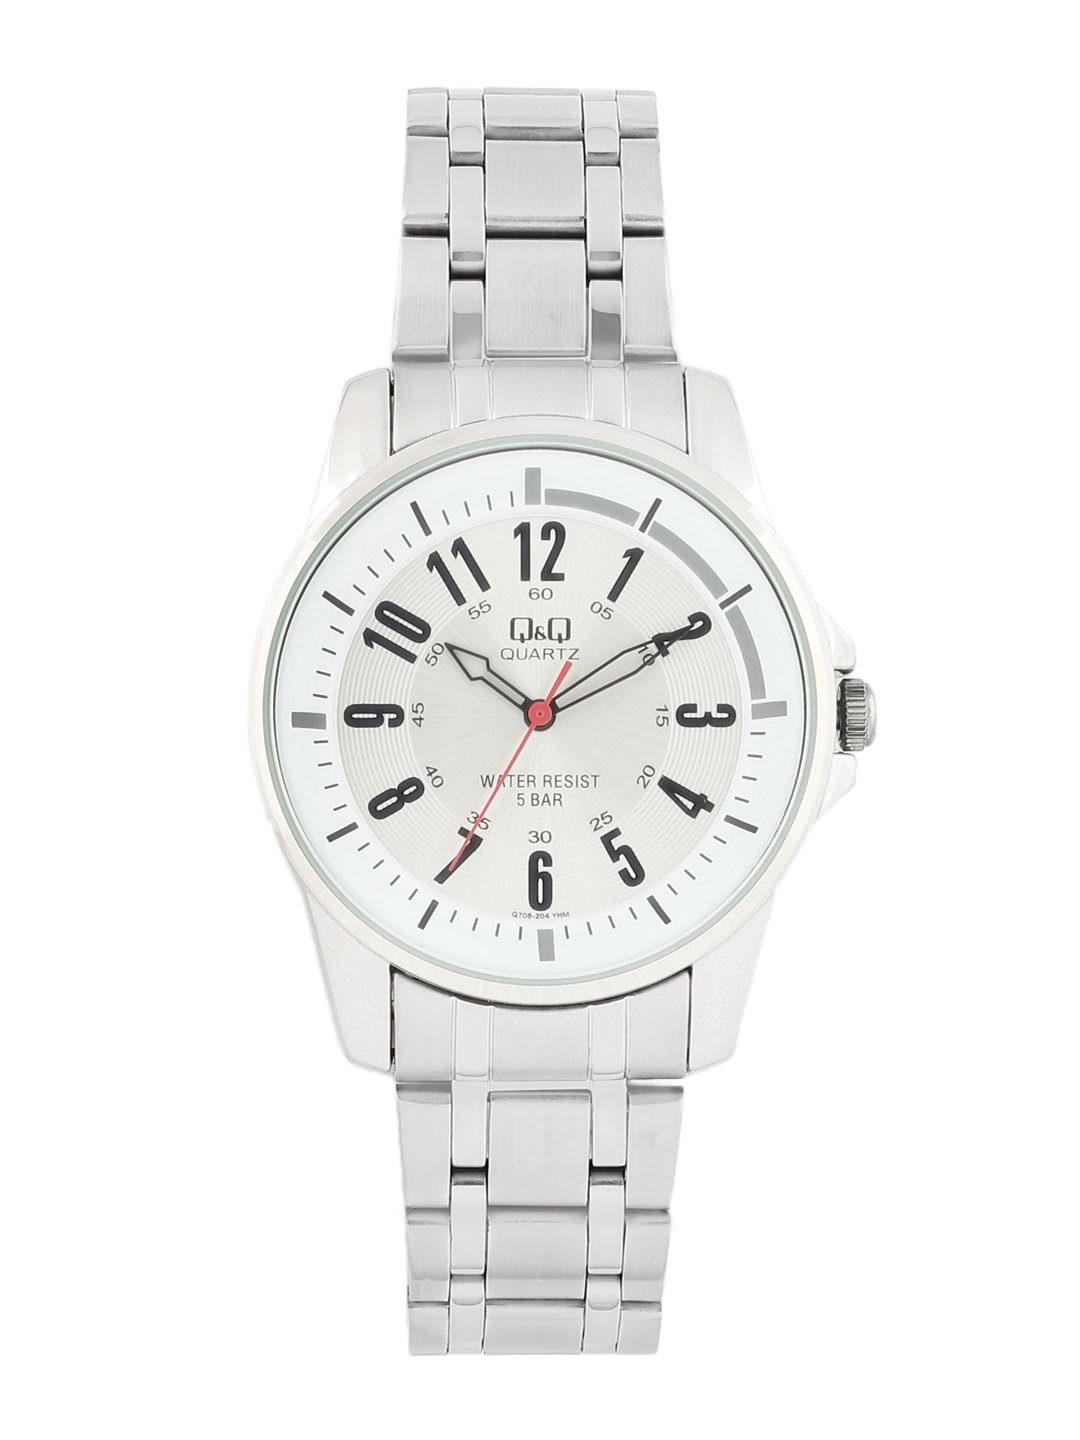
Q&Q Men White Dial Watch
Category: Accessories / Watches / Watches
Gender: Men
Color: White
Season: Winter 2016
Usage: Casual